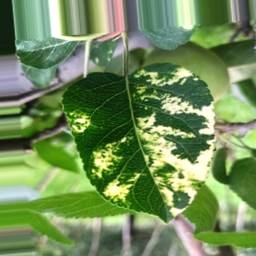
Label: Apple_Mosaic